St. Thomas College, Thrissur

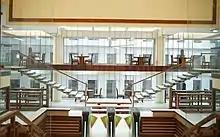
Entrance of Santhome Athenaeum

The valuable collections include forty sets of encyclopӕdiae, twenty sets of dictionaries and directories of various categories. Some of the collections are very rare, viz. 4 editions of Encyclopædia Britannica, 2 editions of World Book Encyclopedia, Collier's Encyclopedia (24 volumes), Funk & Wagnalls New Encyclopedia (29 volumes), Compton's Pictured Encyclopedia (15 volumes), The Book of Knowledge: The Children's Encyclopædia, International Encyclopedia of Ecology and Environment (30 volumes), Encyclopedia of Visual Art (10 volumes) and Encyclopedia of Animal World (21 volumes). In the collection of dictionaries, there are 20 sets of various types, among them A New English Dictionary (9 volumes), published in 1888, is the rarest and the most valuable. Moreover, A Dictionary of English Language abridged by Robert Gordon Latham from that of Samuel Johnson in 1882, Malayalam-English Dictionary by Hermann Gundert and Malayalam-Portuguese Dictionary by Arnos Padre are available in the library. Many of the old ecclesiastical books which were in the beginnings of the college were taken to the collection of Bishop's house to make room for academic books.